Brittni De La Mora

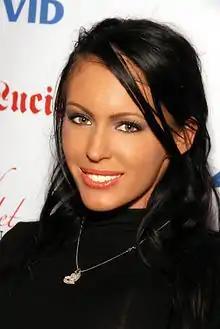
De La Mora in 2010

Brittni De La Mora (born 1987), known professionally as Jenna Presley, is an American former pornographic film actress. After leaving the pornographic film industry in 2012, she became an evangelical Christian preacher in San Diego.